Economy class

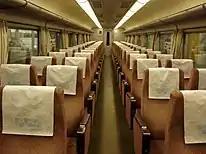

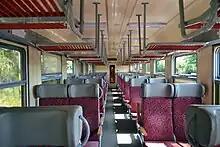
An economy class train operated by ČD

Generally economy class seats consists of a seat, sometimes with a fold-down tray, that may recline. The seat may also include a pocket attached to the back of the seat in front for storage of small items such as magazines. Depending on the configuration of the passenger compartment, luggage can be stowed in overhead racks or at each end of the coach cars. Historically the lowest travel class on rail often used wooden benches without upholstery as seating, hence the term "" ("wood class") in the German language for the lowest class of service, now colloquially used for air travel as well.